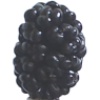
Label: mulberry